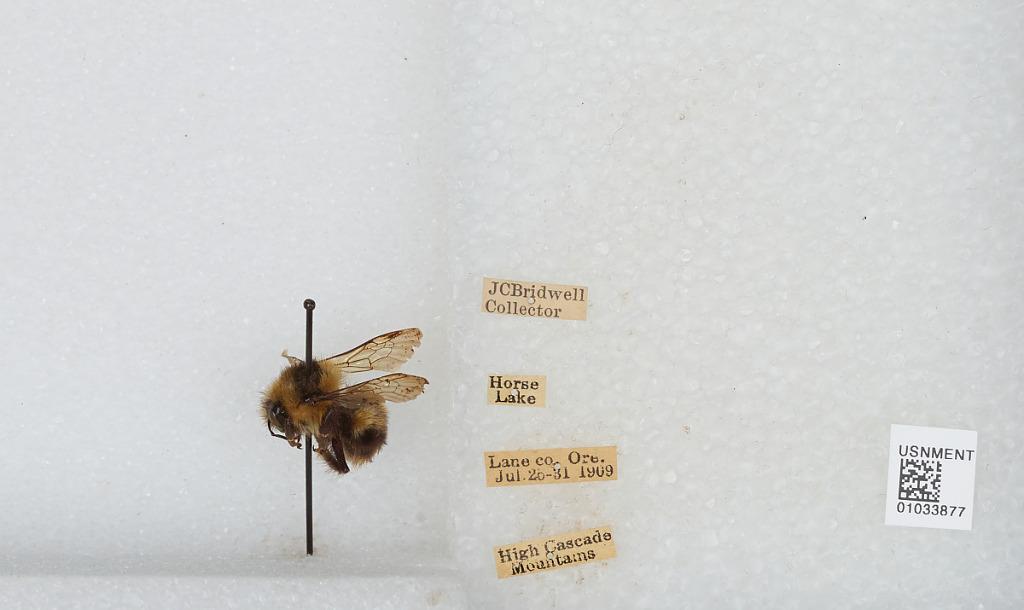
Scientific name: Bombus sp.
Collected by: J. Bridwell
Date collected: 1909-7-25
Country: United States
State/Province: Oregon
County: Lane
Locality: Horse Lake, High Cascade Mountains
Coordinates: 44.0003, -121.873